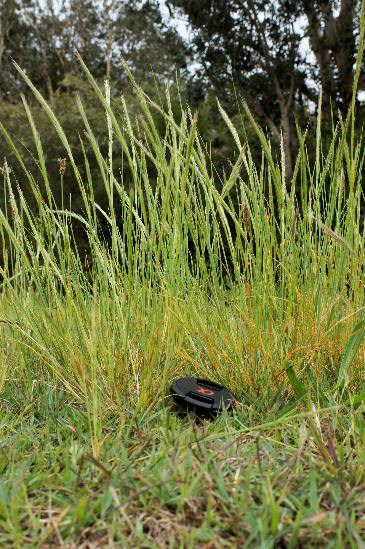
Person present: No